Mary Matheson

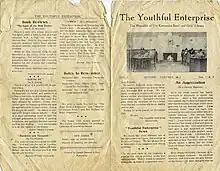
from Volume 1 of "The Youthful Enterprise" created by the Katoomba Boys and Girls Library in October 1943

She had a good education including Sydney's Fort Street Girls' High School. She had her first graduation in 1918 from the University of Sydney in philosophy. With her first class degree and the University medal in philosophy she left for England. She gained her second degree course this time in psychology at Newnham women's college in Cambridge. She worked as a lecturer at Bedford College to women students of the University of London. While she was in London she was impressed by the "David Copperfield Library" which had been created in the home that Charles Dickens lived in, as a boy.